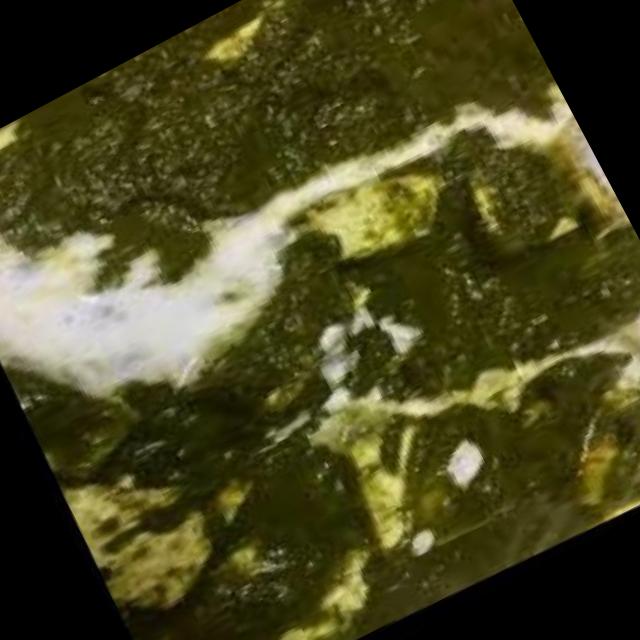
Dish: palak_paneer